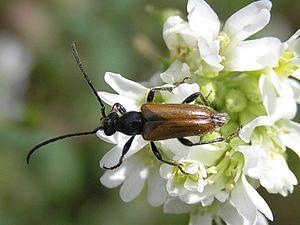
Les Lepturini sont une tribu d'insectes coléoptères cérambycidés appartenant à la sous-famille des Lepturinae.